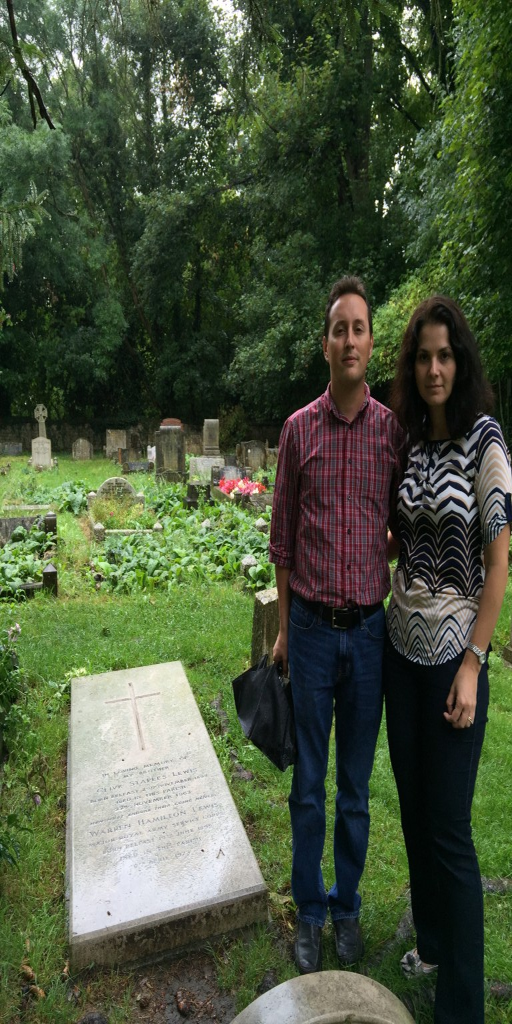
at the grave of novelist